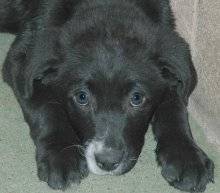
Label: dog